Dentelles de Montmirail

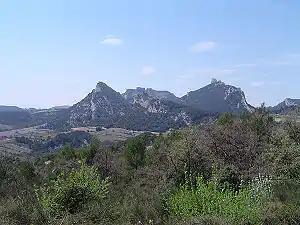
Dentelles de Montmirail, Vaucluse, France

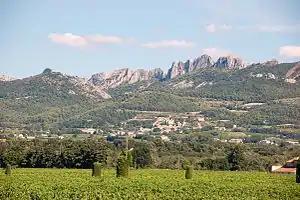
Dentelles de Montmirail, Vaucluse, France

The Dentelles de Montmirail are a small chain of mountains in Provence in France, in the "département" of Vaucluse, located just to the south of the village of Vaison-la-Romaine.